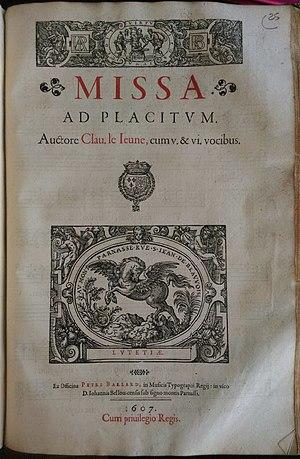
Page de titre Claude Le Jeune - Missa Ad placitum (Paris, Ballard, 1607). Paris Inst. Cath.
Claude Le Jeune, né vers 1525-1530 à Valenciennes et mort en 1600 à Paris, est un compositeur de musique actif en divers lieux du royaume de France et des Pays-Bas espagnols durant la seconde moitié du XVIe siècle. Outre sa forte implication dans la musique protestante, il est l'un des premiers représentants d'un mouvement musical connu sous le nom de musique mesurée et un défenseur de l’air italien.